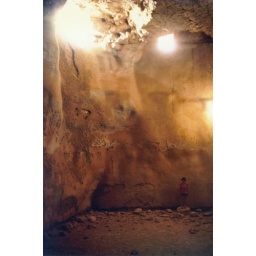
Roman water cistern at Masada. Note the height relative to the person in the lower right.